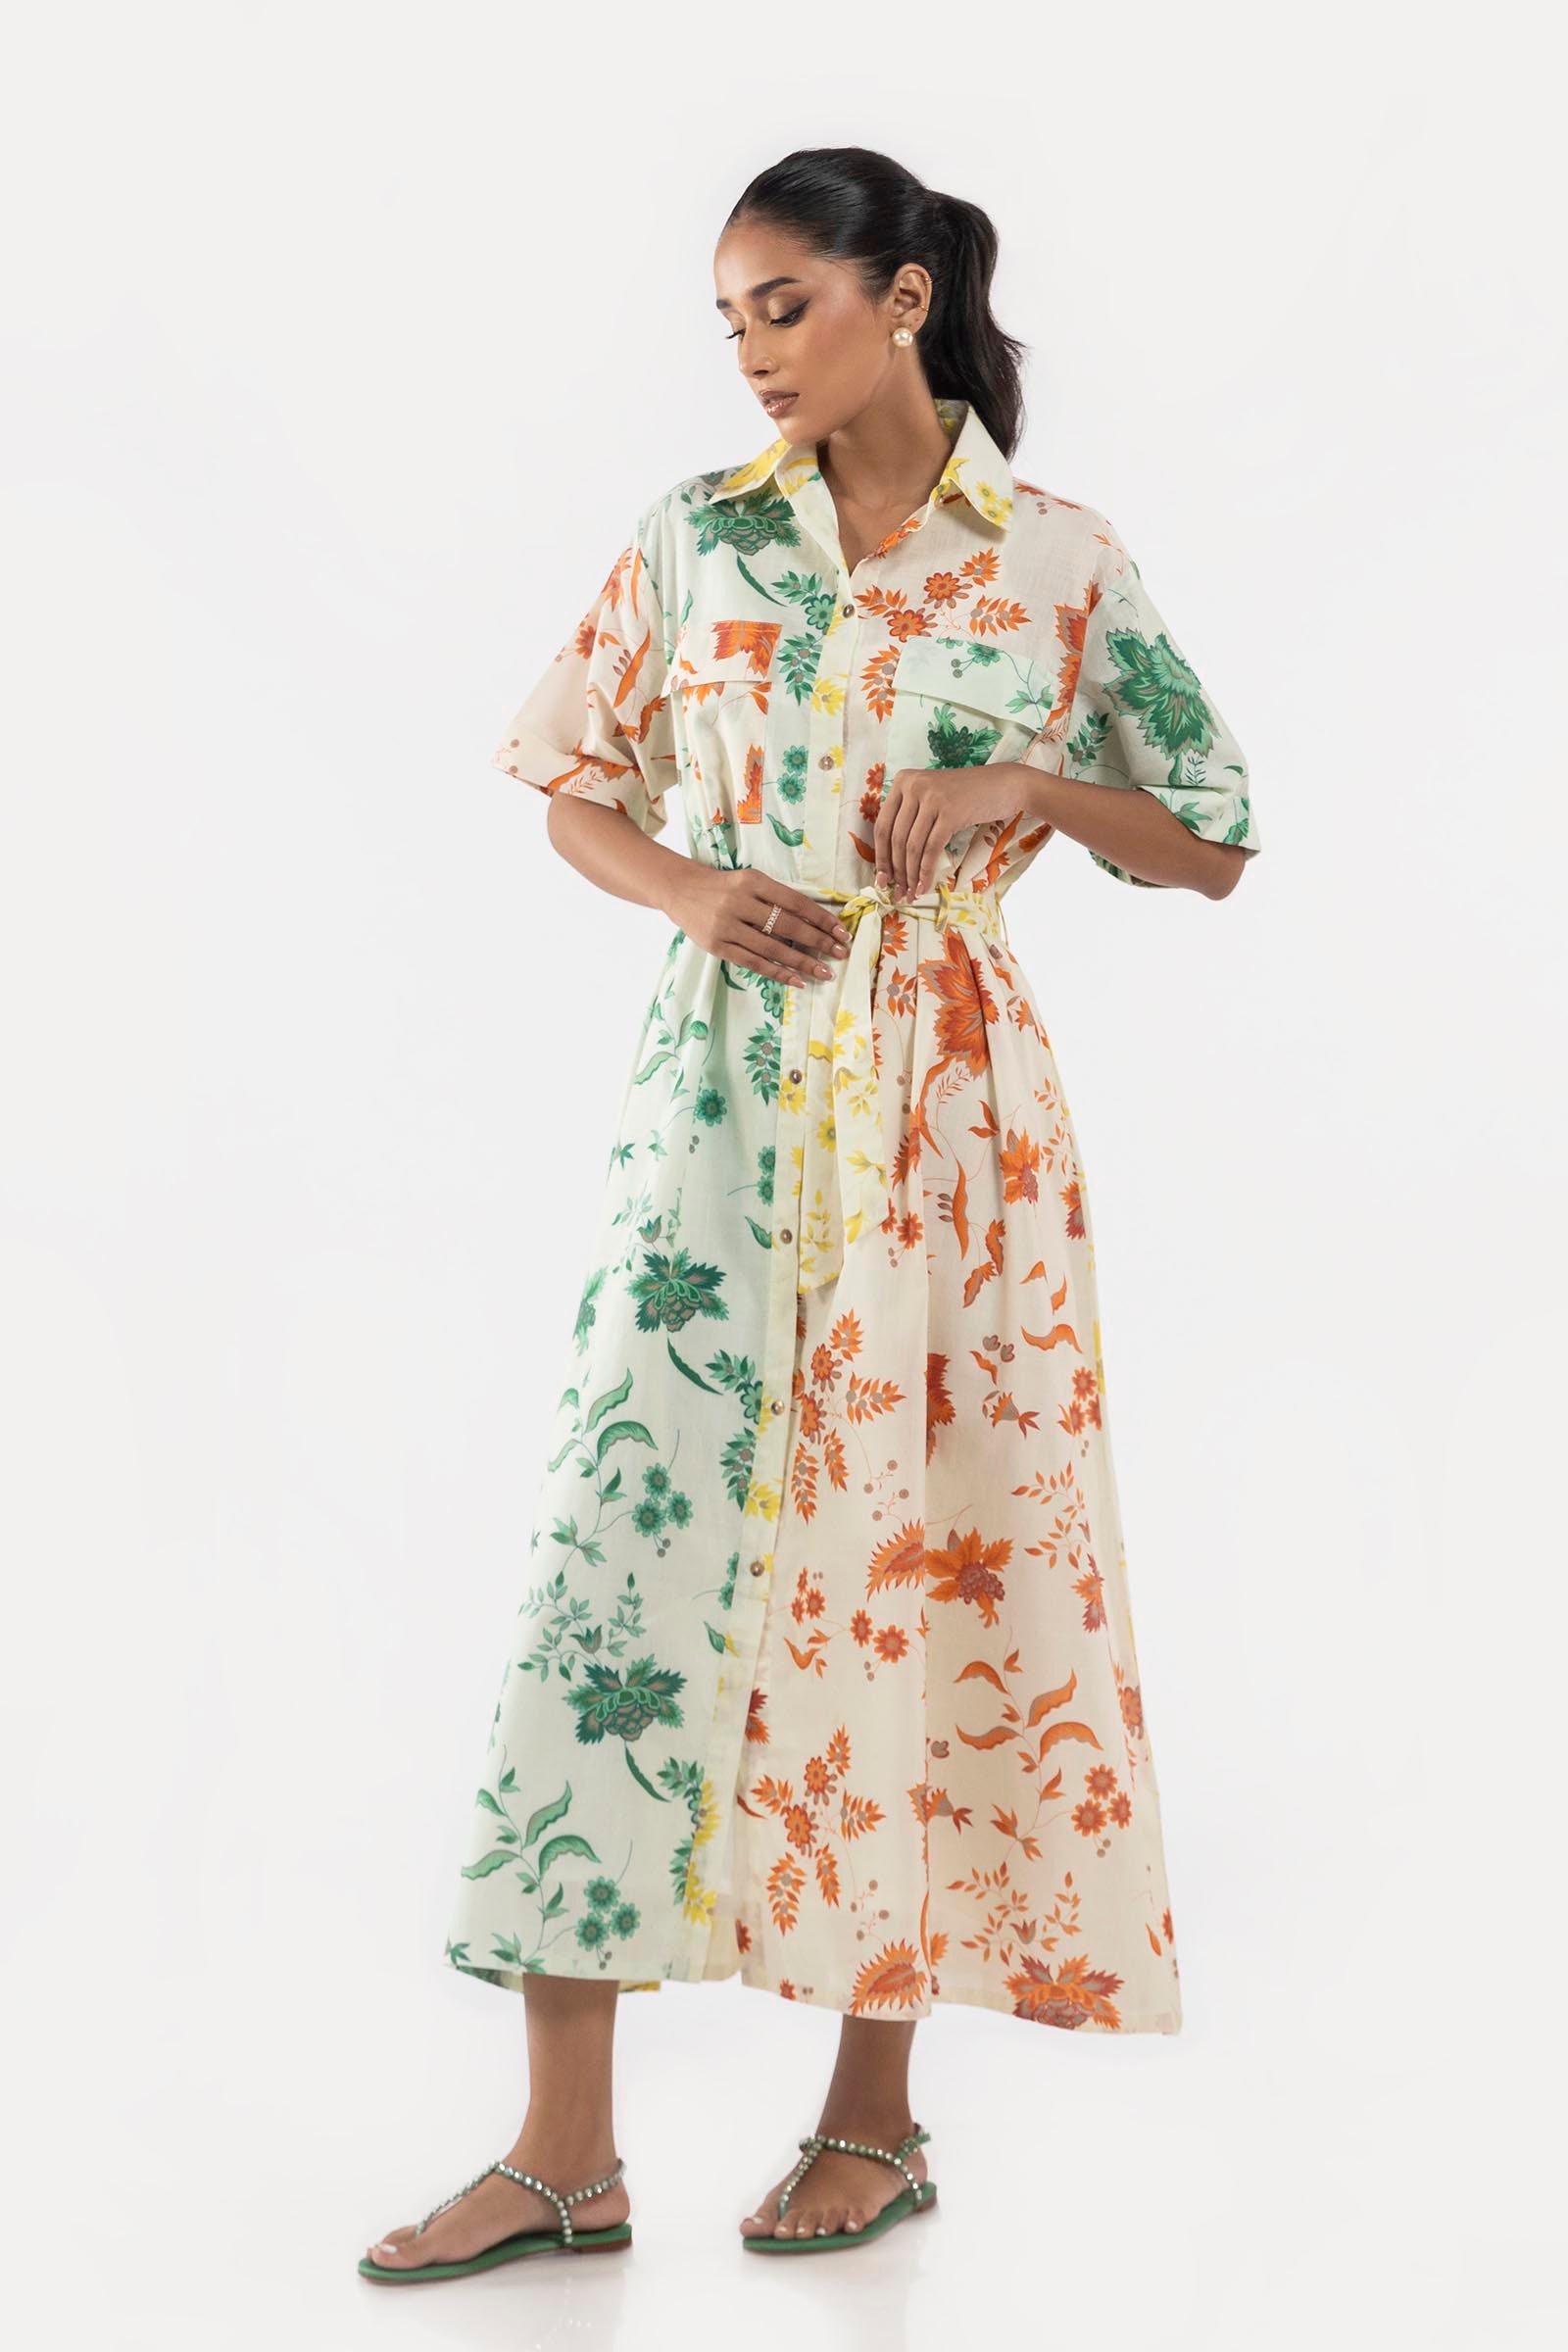
multi floral shirtdress